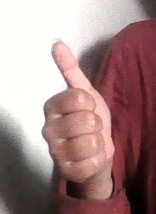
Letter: aleff